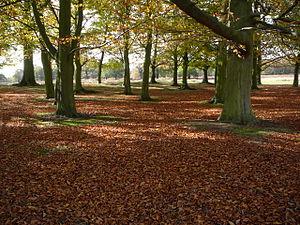
Richmond Park est le plus grand parc de Londres, dans le district de Richmond upon Thames. C'est l'un des huit parcs royaux de la capitale. Sa superficie est de 9,5 km². On peut y trouver une multitude d'espèces animales, tel l'écureuil cendré.